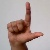
The image shows a hand gesture representing the letter 'L' in Indian Sign Language.